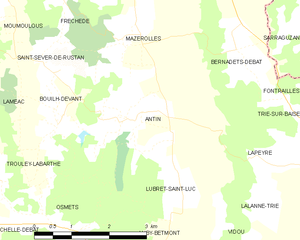
Antin est une commune française située dans le département des Hautes-Pyrénées, en région Occitanie.